History of Plasencia

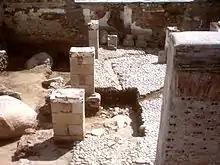
Hermitage of São Tomé, an old medieval mosque

During the Muslim period, it was likely that a Kasbah (castle) existed on the site where the city stands today.